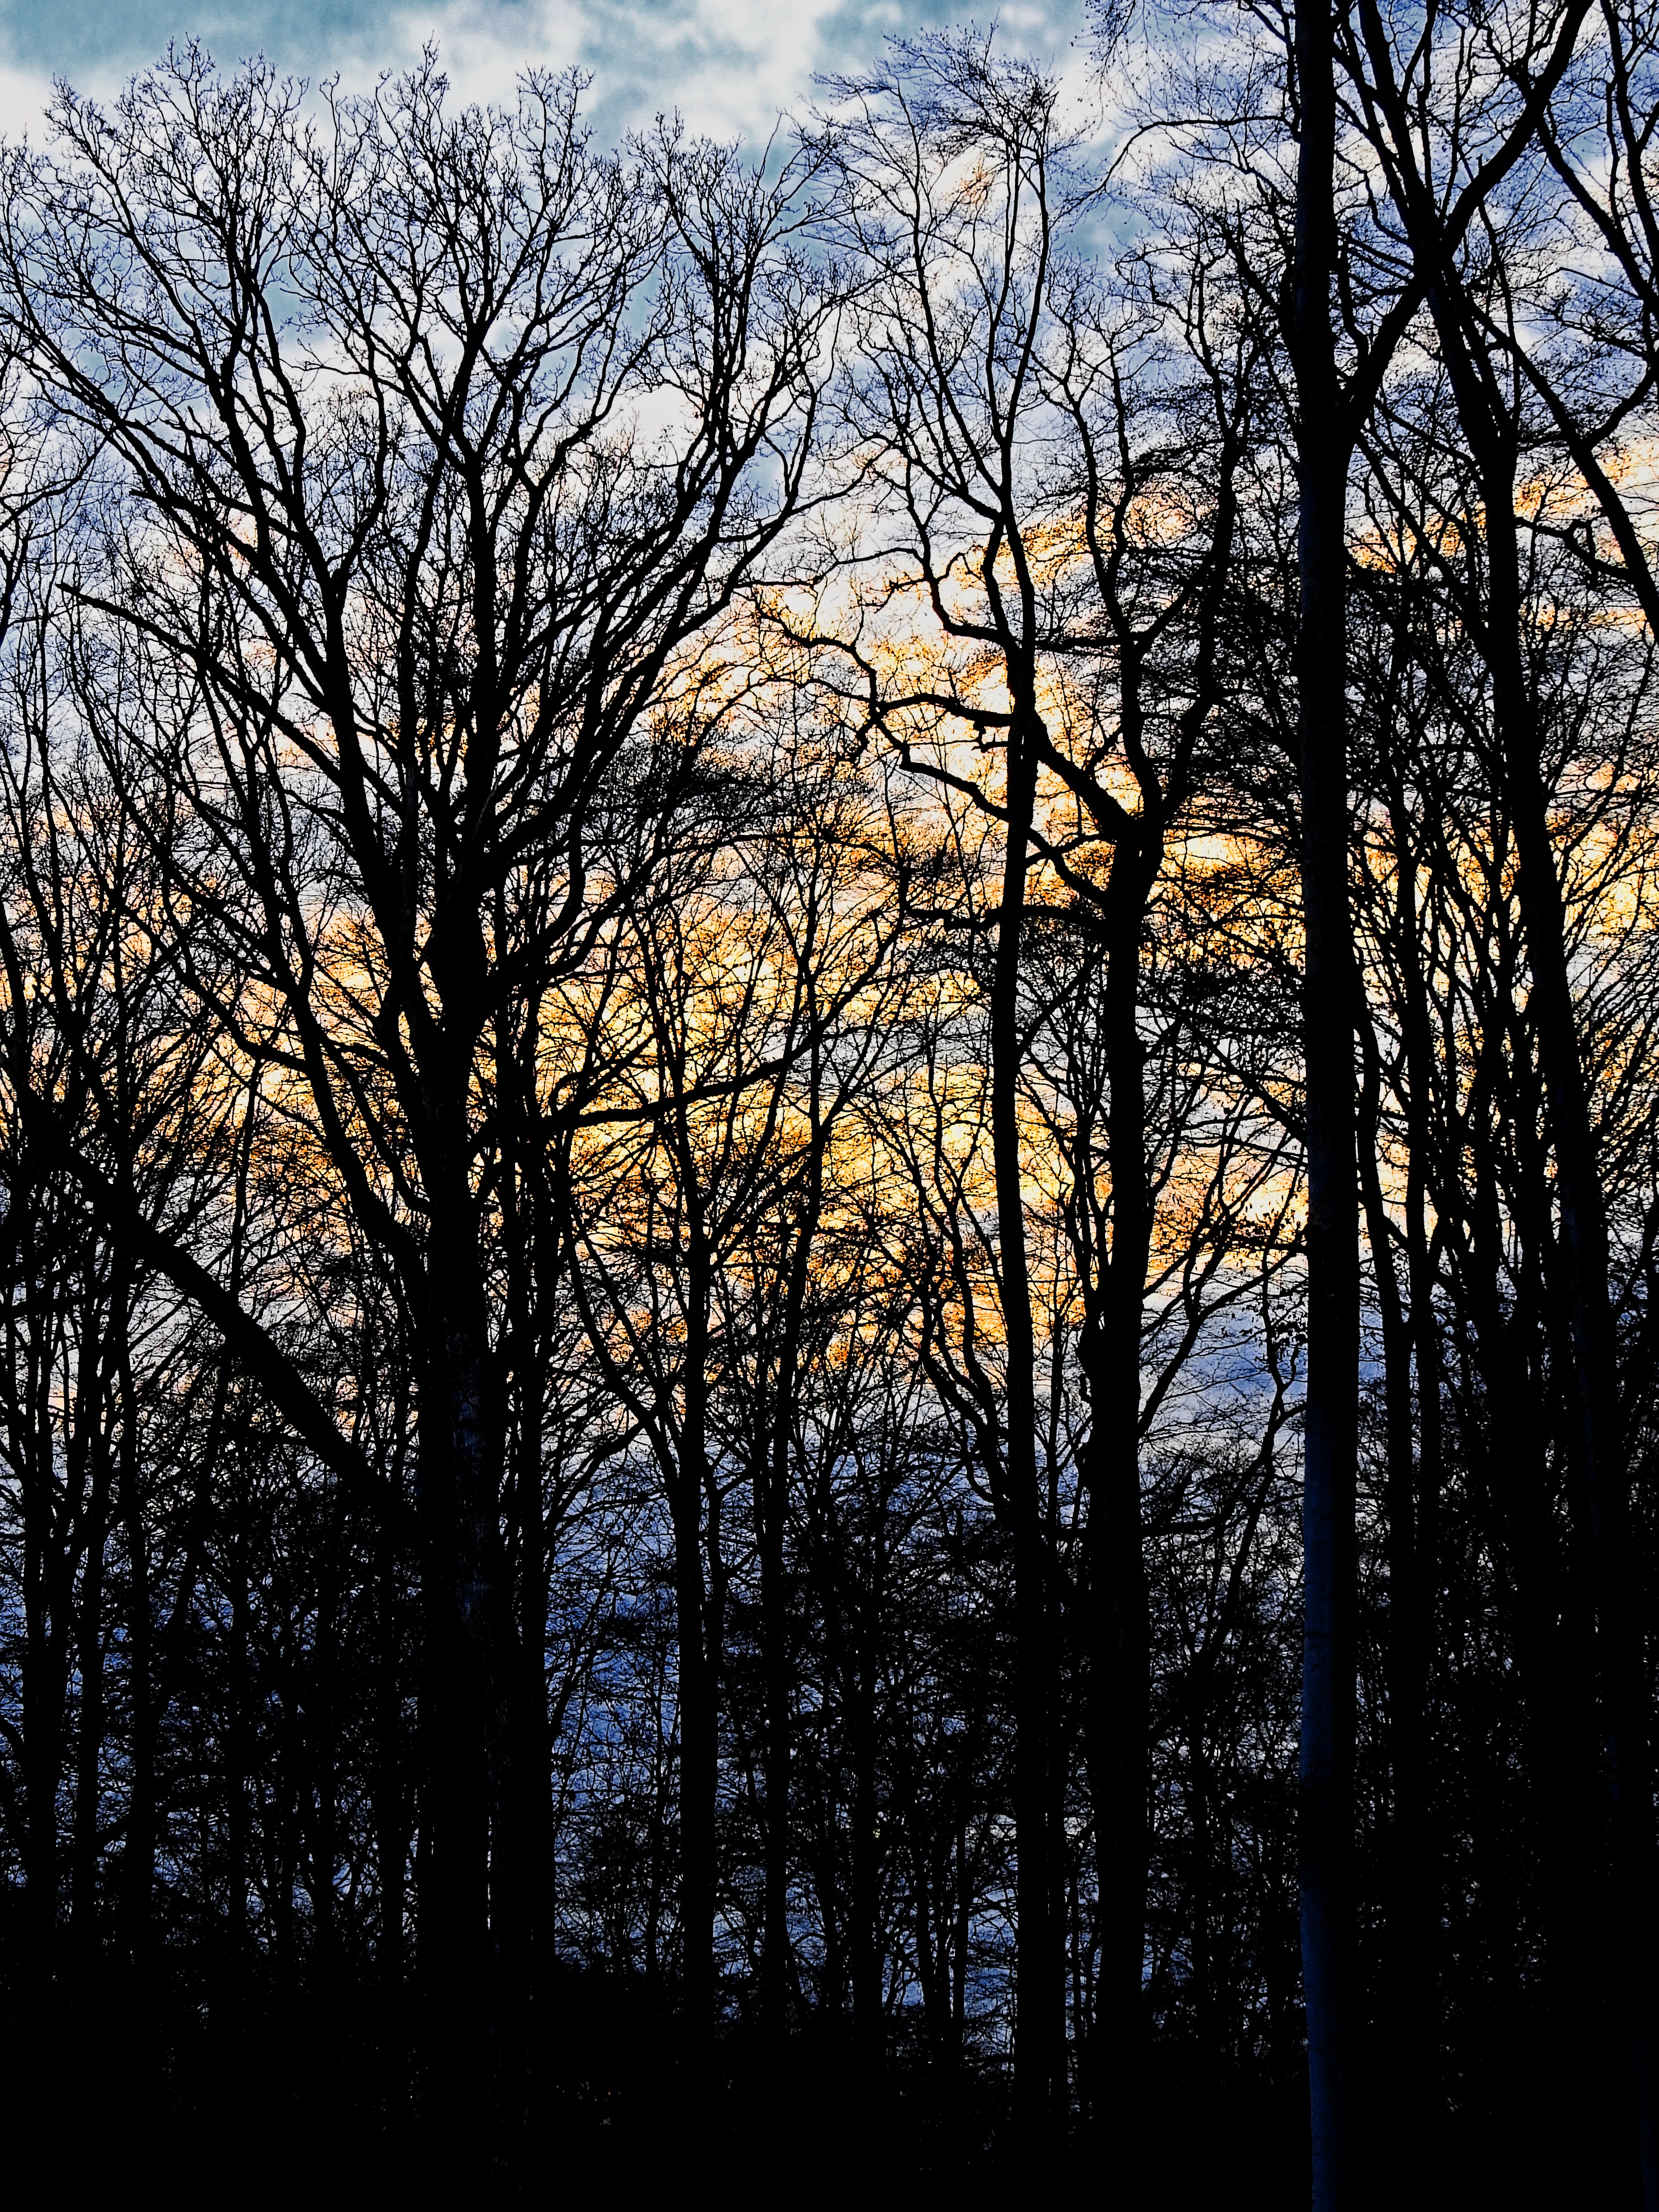
sky, nature, tree, atmospheric phenomenon, plant, branch, morning, season, forest, leaf, woody plant, winter, sunlight, evening, sunset, autumn, reflection, dawn, woodland